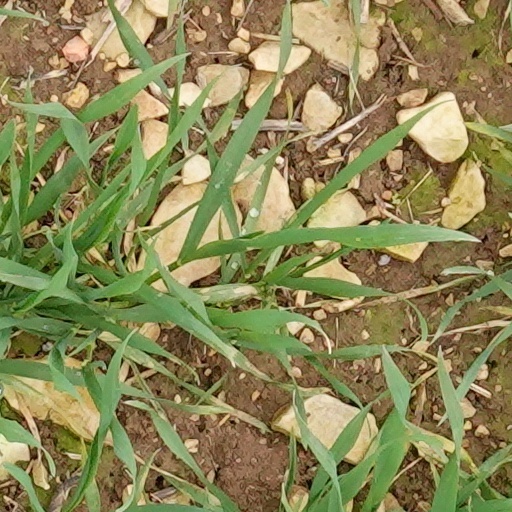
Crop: wheat